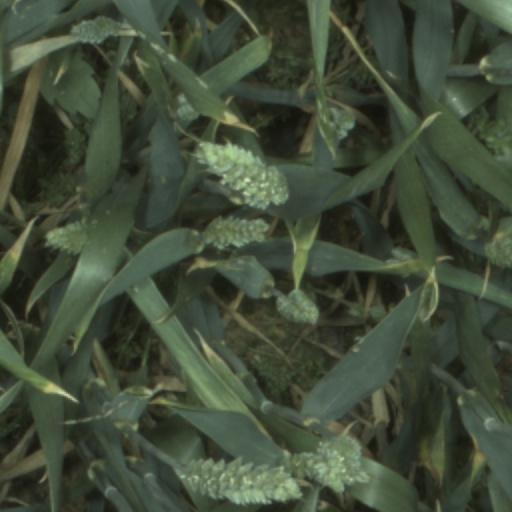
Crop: wheat